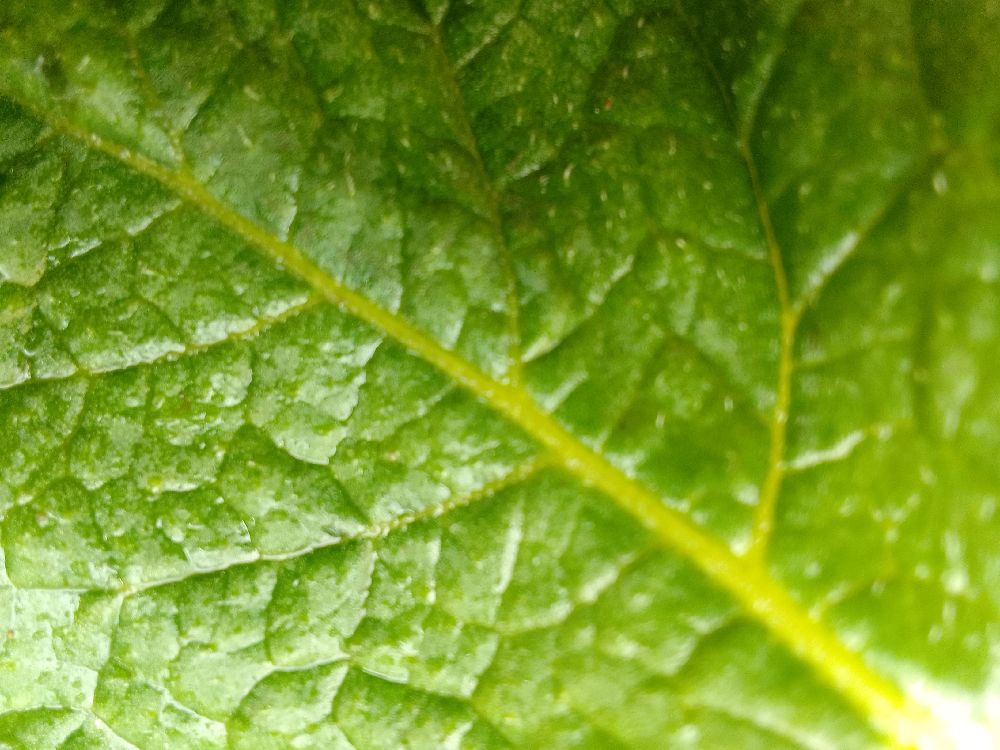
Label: Healthy